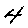
Label: 4